Chucri Zaidan

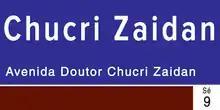
AvChucriZaidan Placa

A metro station is also named after him.